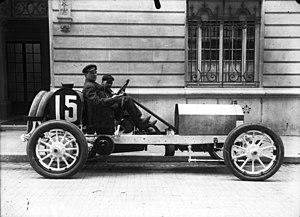
Lewis Strang, né le 7 août 1884 à Amsterdam et mort le 20 juillet 1911 à Blue River, à 26 ans, était un pilote automobile américain du début du XXe siècle.